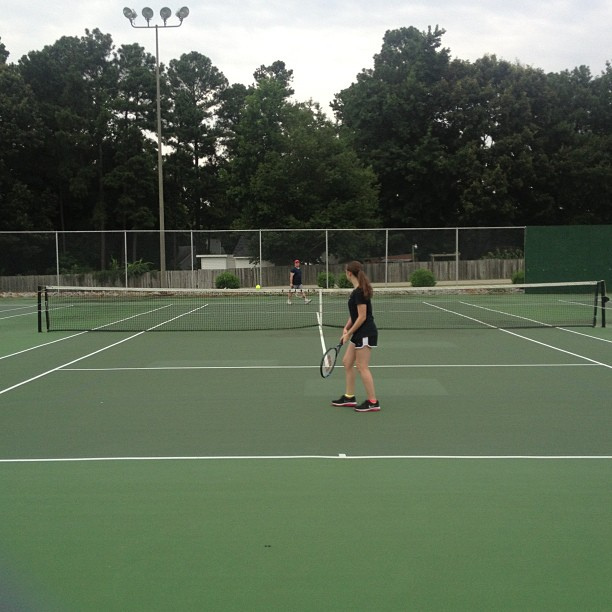
người phụ nữ đang đứng trên sân tennis tay cầm vợt